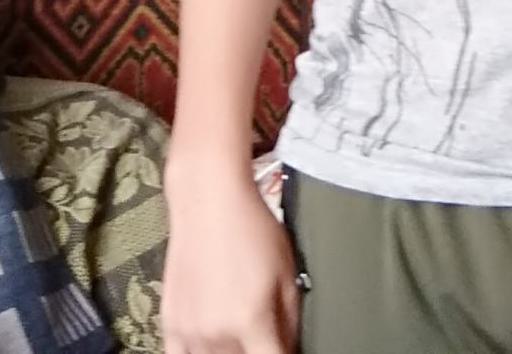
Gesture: no_gesture